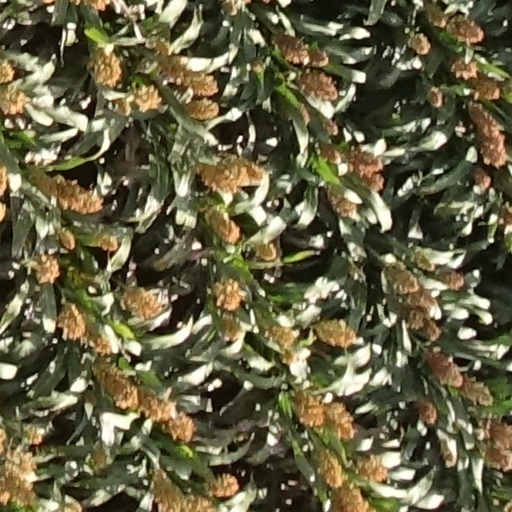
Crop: sorghum